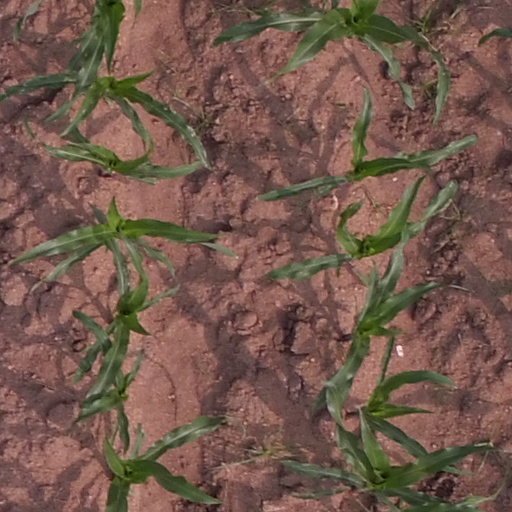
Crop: maize; corn